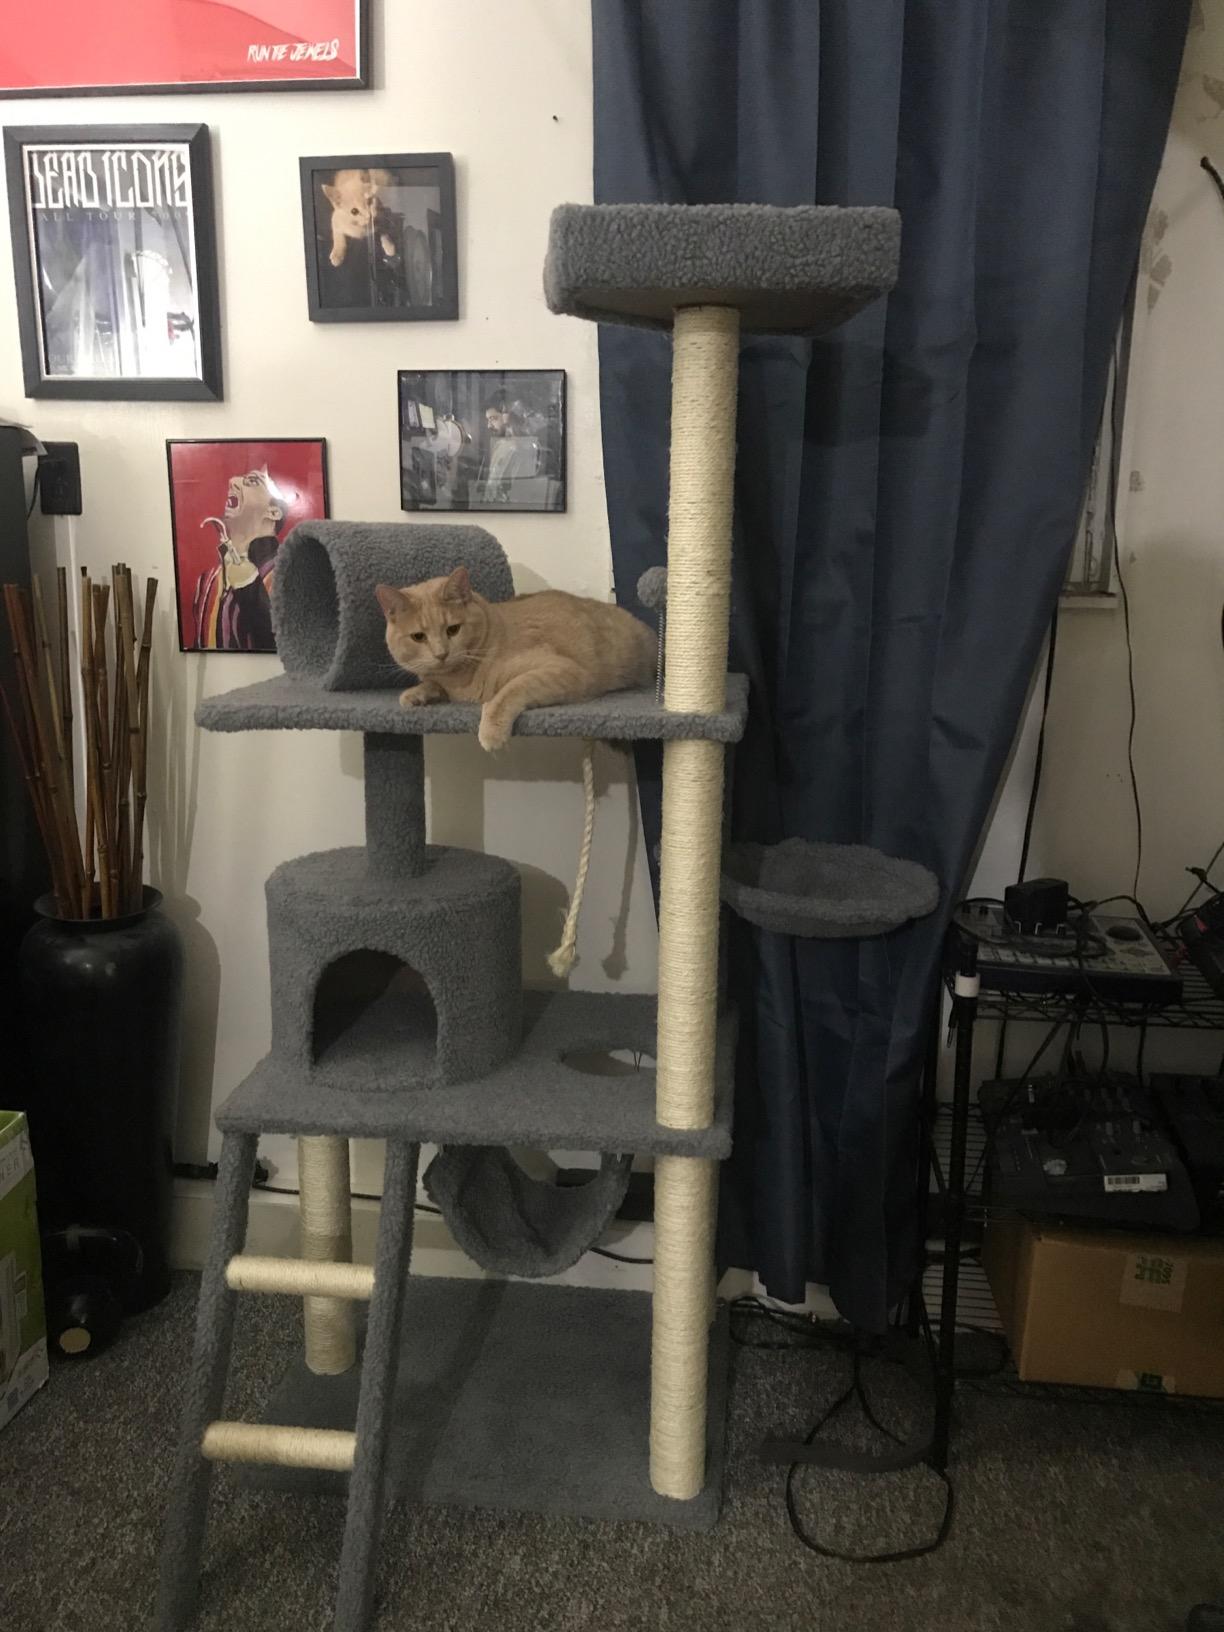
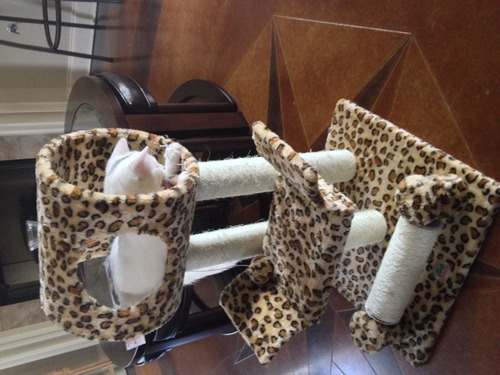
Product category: items_cat tree
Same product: no